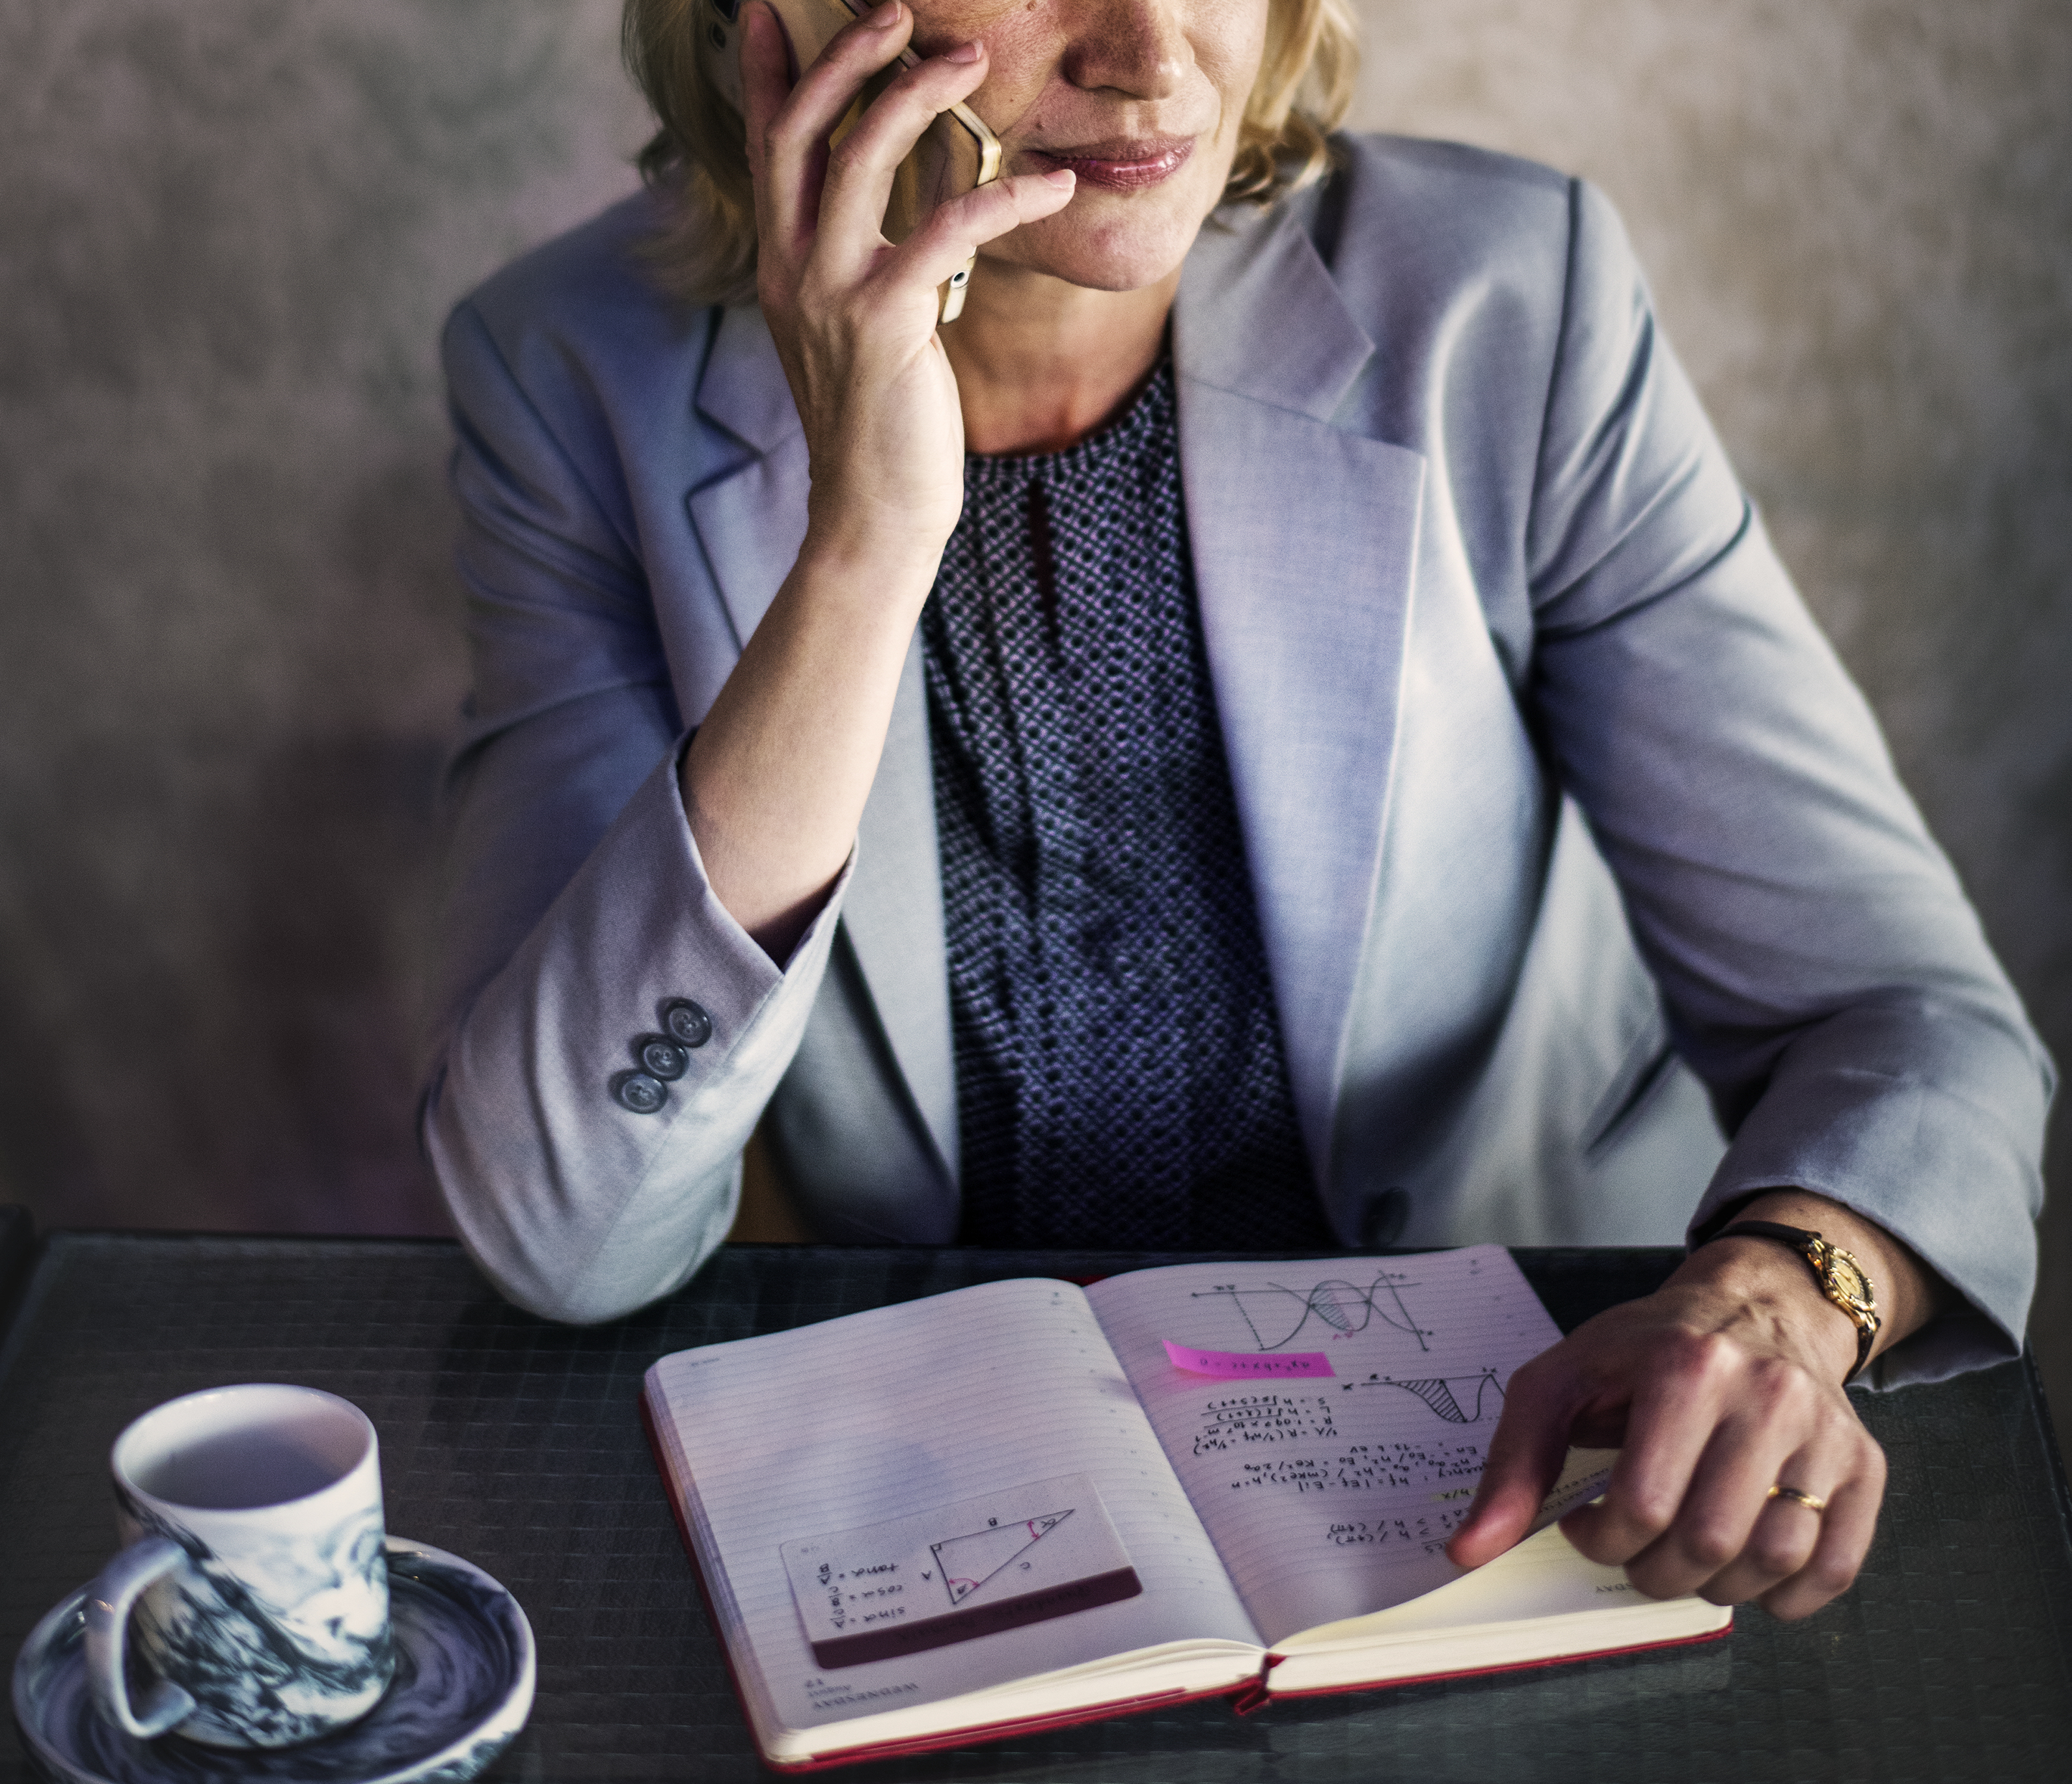
american, beverage, blazer, blond, business, businesswoman, cafe, call, calling, casual, caucasian, ceo, cheerful, coffee, coffee cup, coffee shop, communication, connection, cup, digital device, drink, european, female, formal, mobile phone, mug, notebook, notepad, notes, one the phone, person, professional, project management, smartphone, suit, talking, technology, western, woman, human behavior